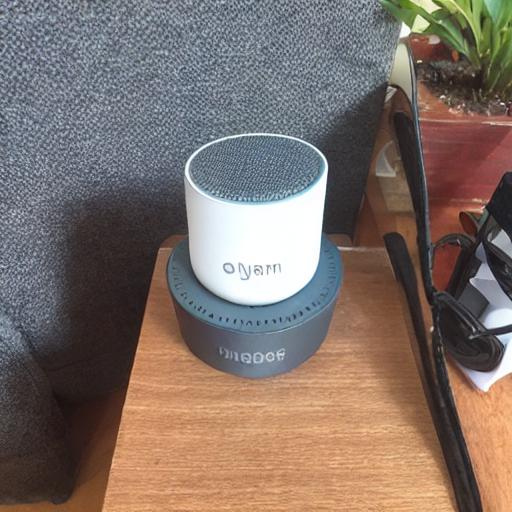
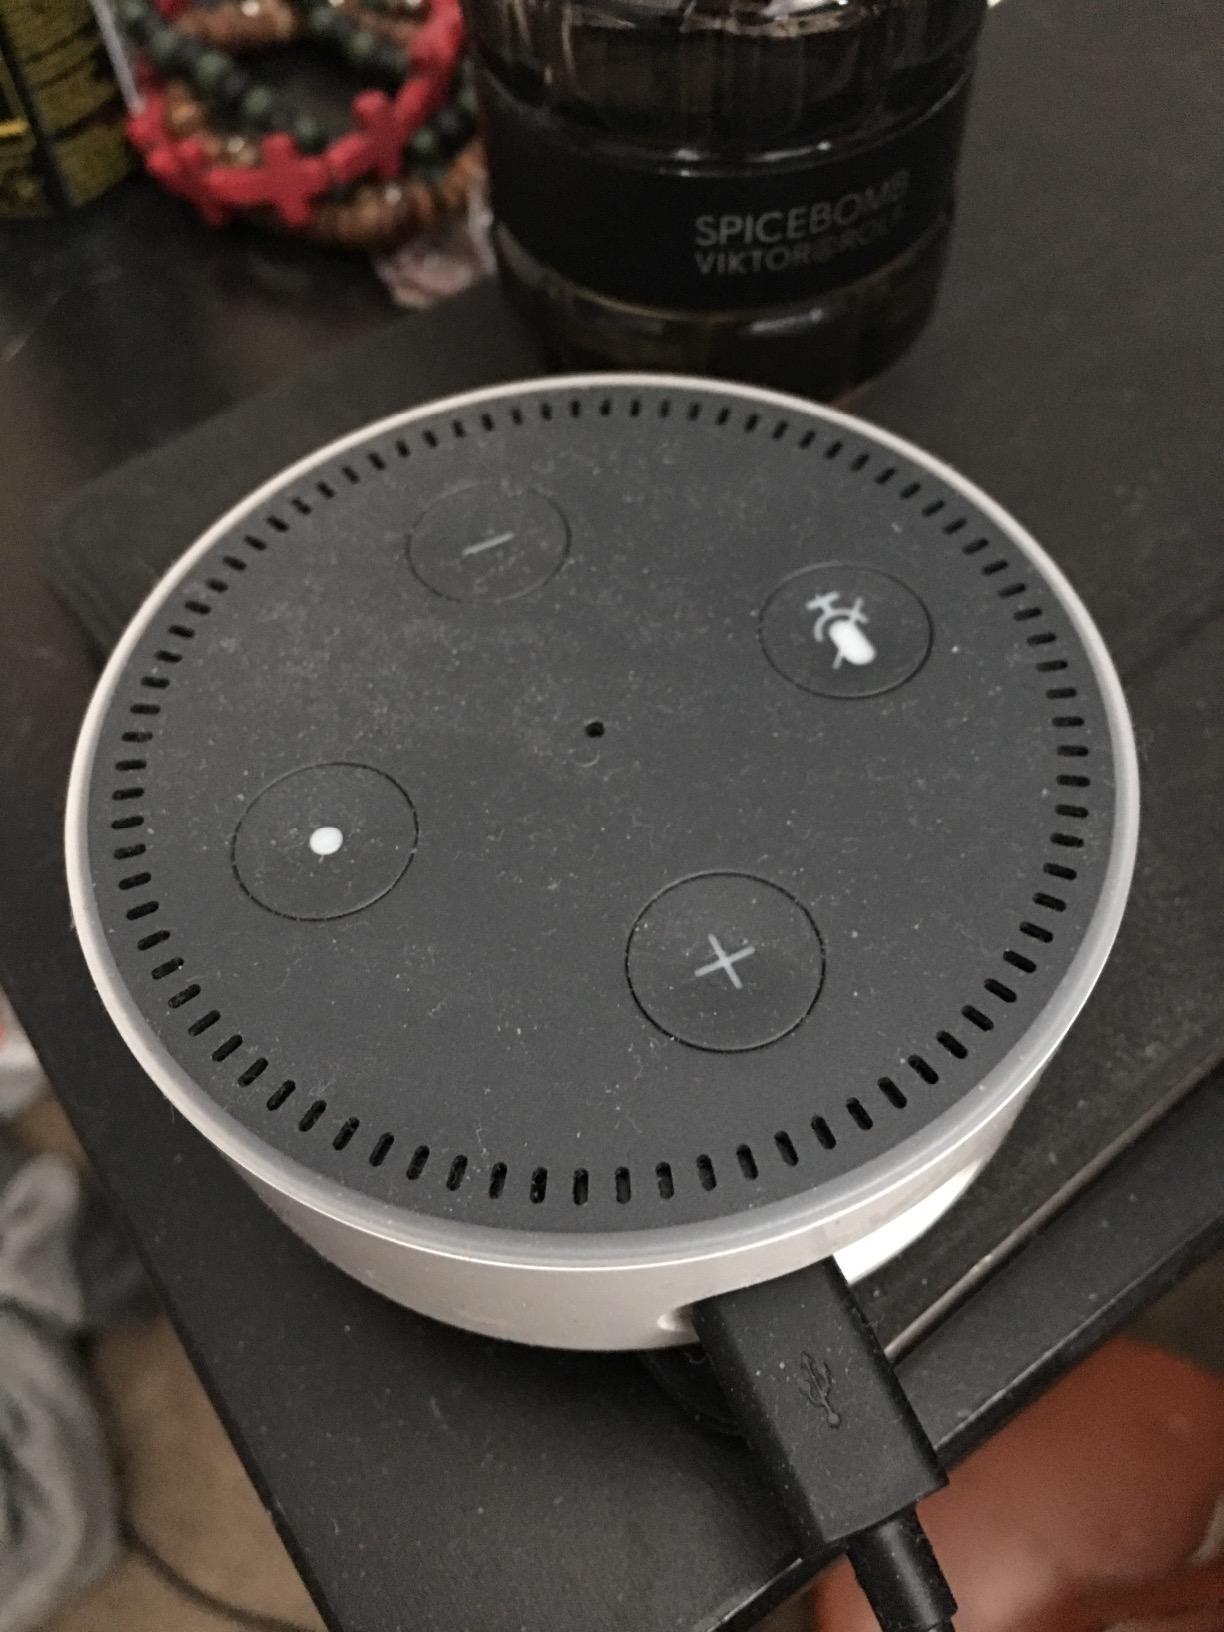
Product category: speaker
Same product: no